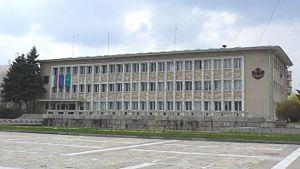
Panagyurichté est une ville située dans le centre-ouest de la Bulgarie.
La commune de Panagyurichté est située dans le centre-ouest de la Bulgarie.